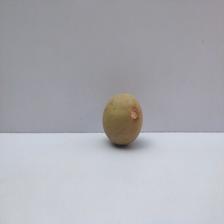
Size: Small